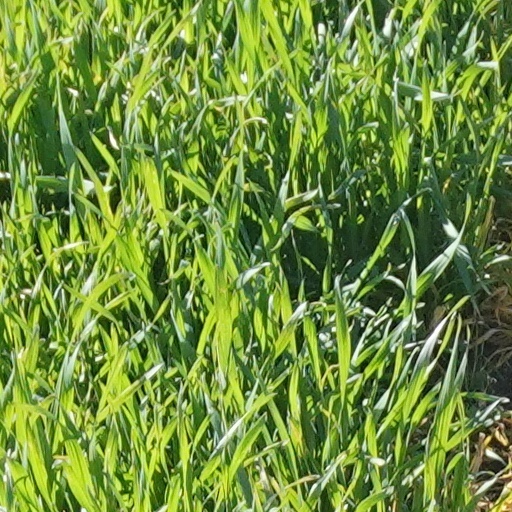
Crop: wheat